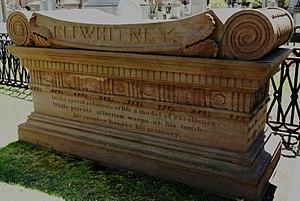
Le Grove Street Cemetery ou Grove Street Burial Ground à New Haven dans le Connecticut est un cimetière proche du campus de l'Université Yale. Il est consacré en 1796 en tant que New Haven Burying Ground et incorporé en octobre 1797 pour remplacer le cimetière surpeuplé situé sur le New Haven Green. Il doit à sa proximité avec l'Université, qu'un grand nombre d'hommes et de femmes remarquables y aient élu leur dernière demeure, comme l'un des pères fondateurs des États-Unis Roger Sherman, le théologien Jedidiah Morse, l'éditeur Jeremiah Evarts, le mathématicien Elias Loomis, l'astronome Ida Barney ou encore le monument commémorant la disparition du jazzman Glenn Miller.